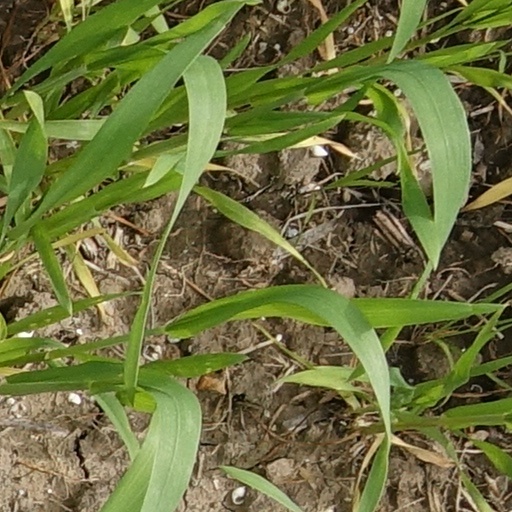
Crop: wheat